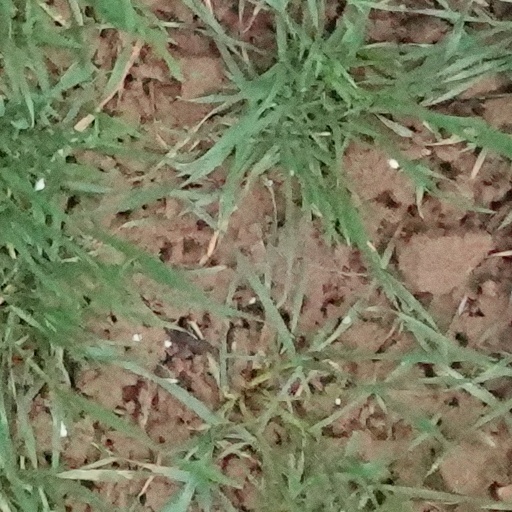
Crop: wheat